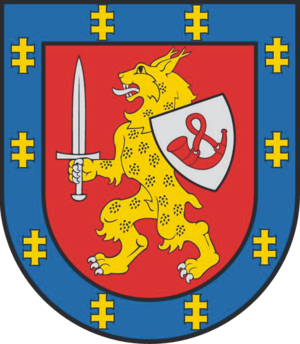
En héraldique, lynx et loup-cervier sont deux figures différentes. Le lynx est passant dans l'écu et tout comme le loup-cervier symboliserait la perspicacité. Le loup-cervier, représenté comme une panthère tacheté avec la queue d'un chat et la face d'un lynx, est très peu présent. Le lynx peut être représenté passant ou de front, et peut être confondu avec le loup bien qu'il ait le plus souvent la queue entre les jambes.